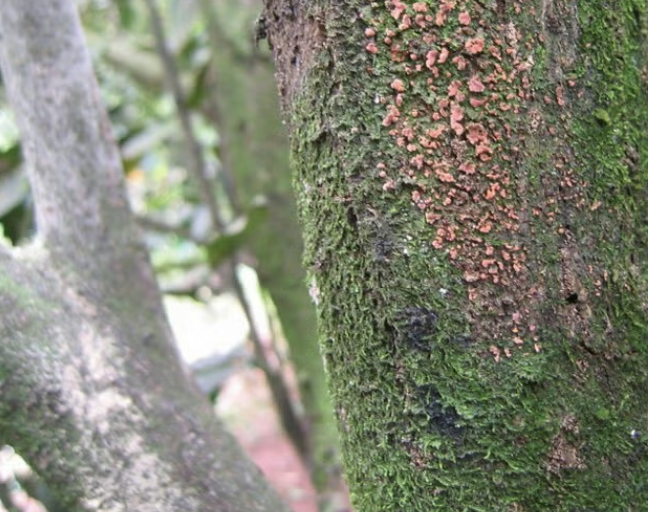
Label: pink_disease